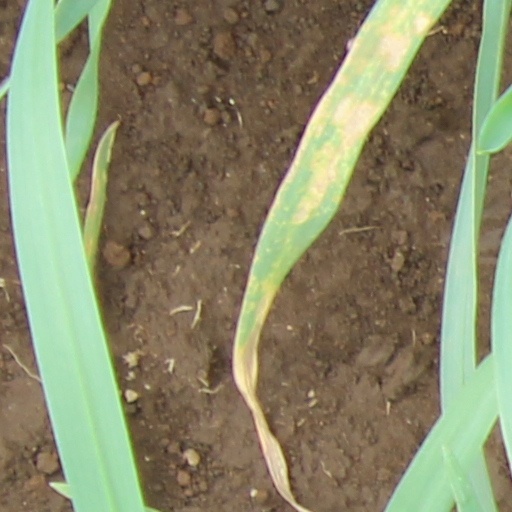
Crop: wheat